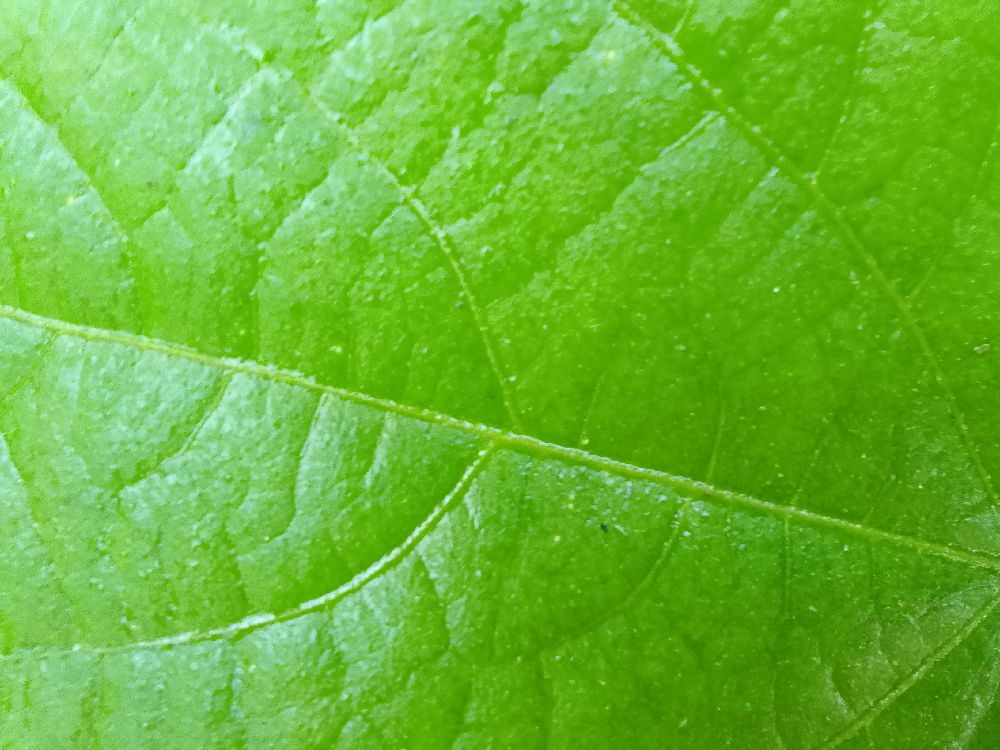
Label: healthy